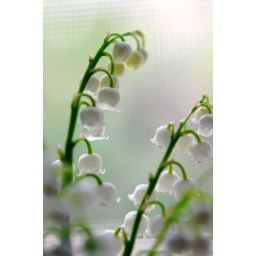
This is the smell of spring. The weird pattern in the background is from the kitchen window screen